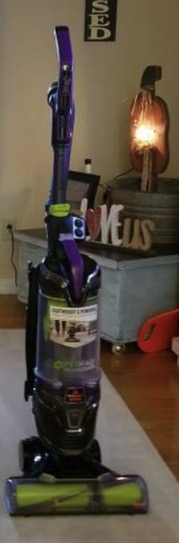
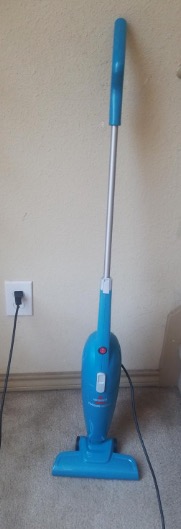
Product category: items_vacuum
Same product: no